2015 Rally de Portugal

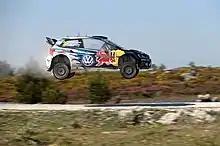

The race began with the return of the mythical super special stage at Lousada rallycross track, with 15,000 spectators attending. As in the shakedown, Andreas Mikkelsen was the fastest, followed by Sébastien Ogier and Jari-Matti Latvala. Robert Kubica took the all-new Ford Fiesta RS WRC – as premiered by M-Sport – to 4th place.